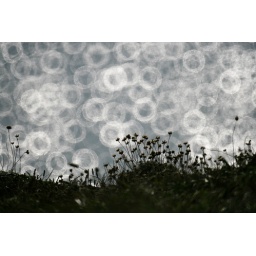
Cliff top pink thrift silhouetted against an out of focus sea. 500mm mirror lens, hand held. Widemouth Bay.